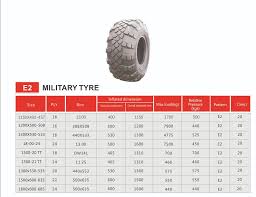
Label: BTR